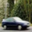
Label: automobile